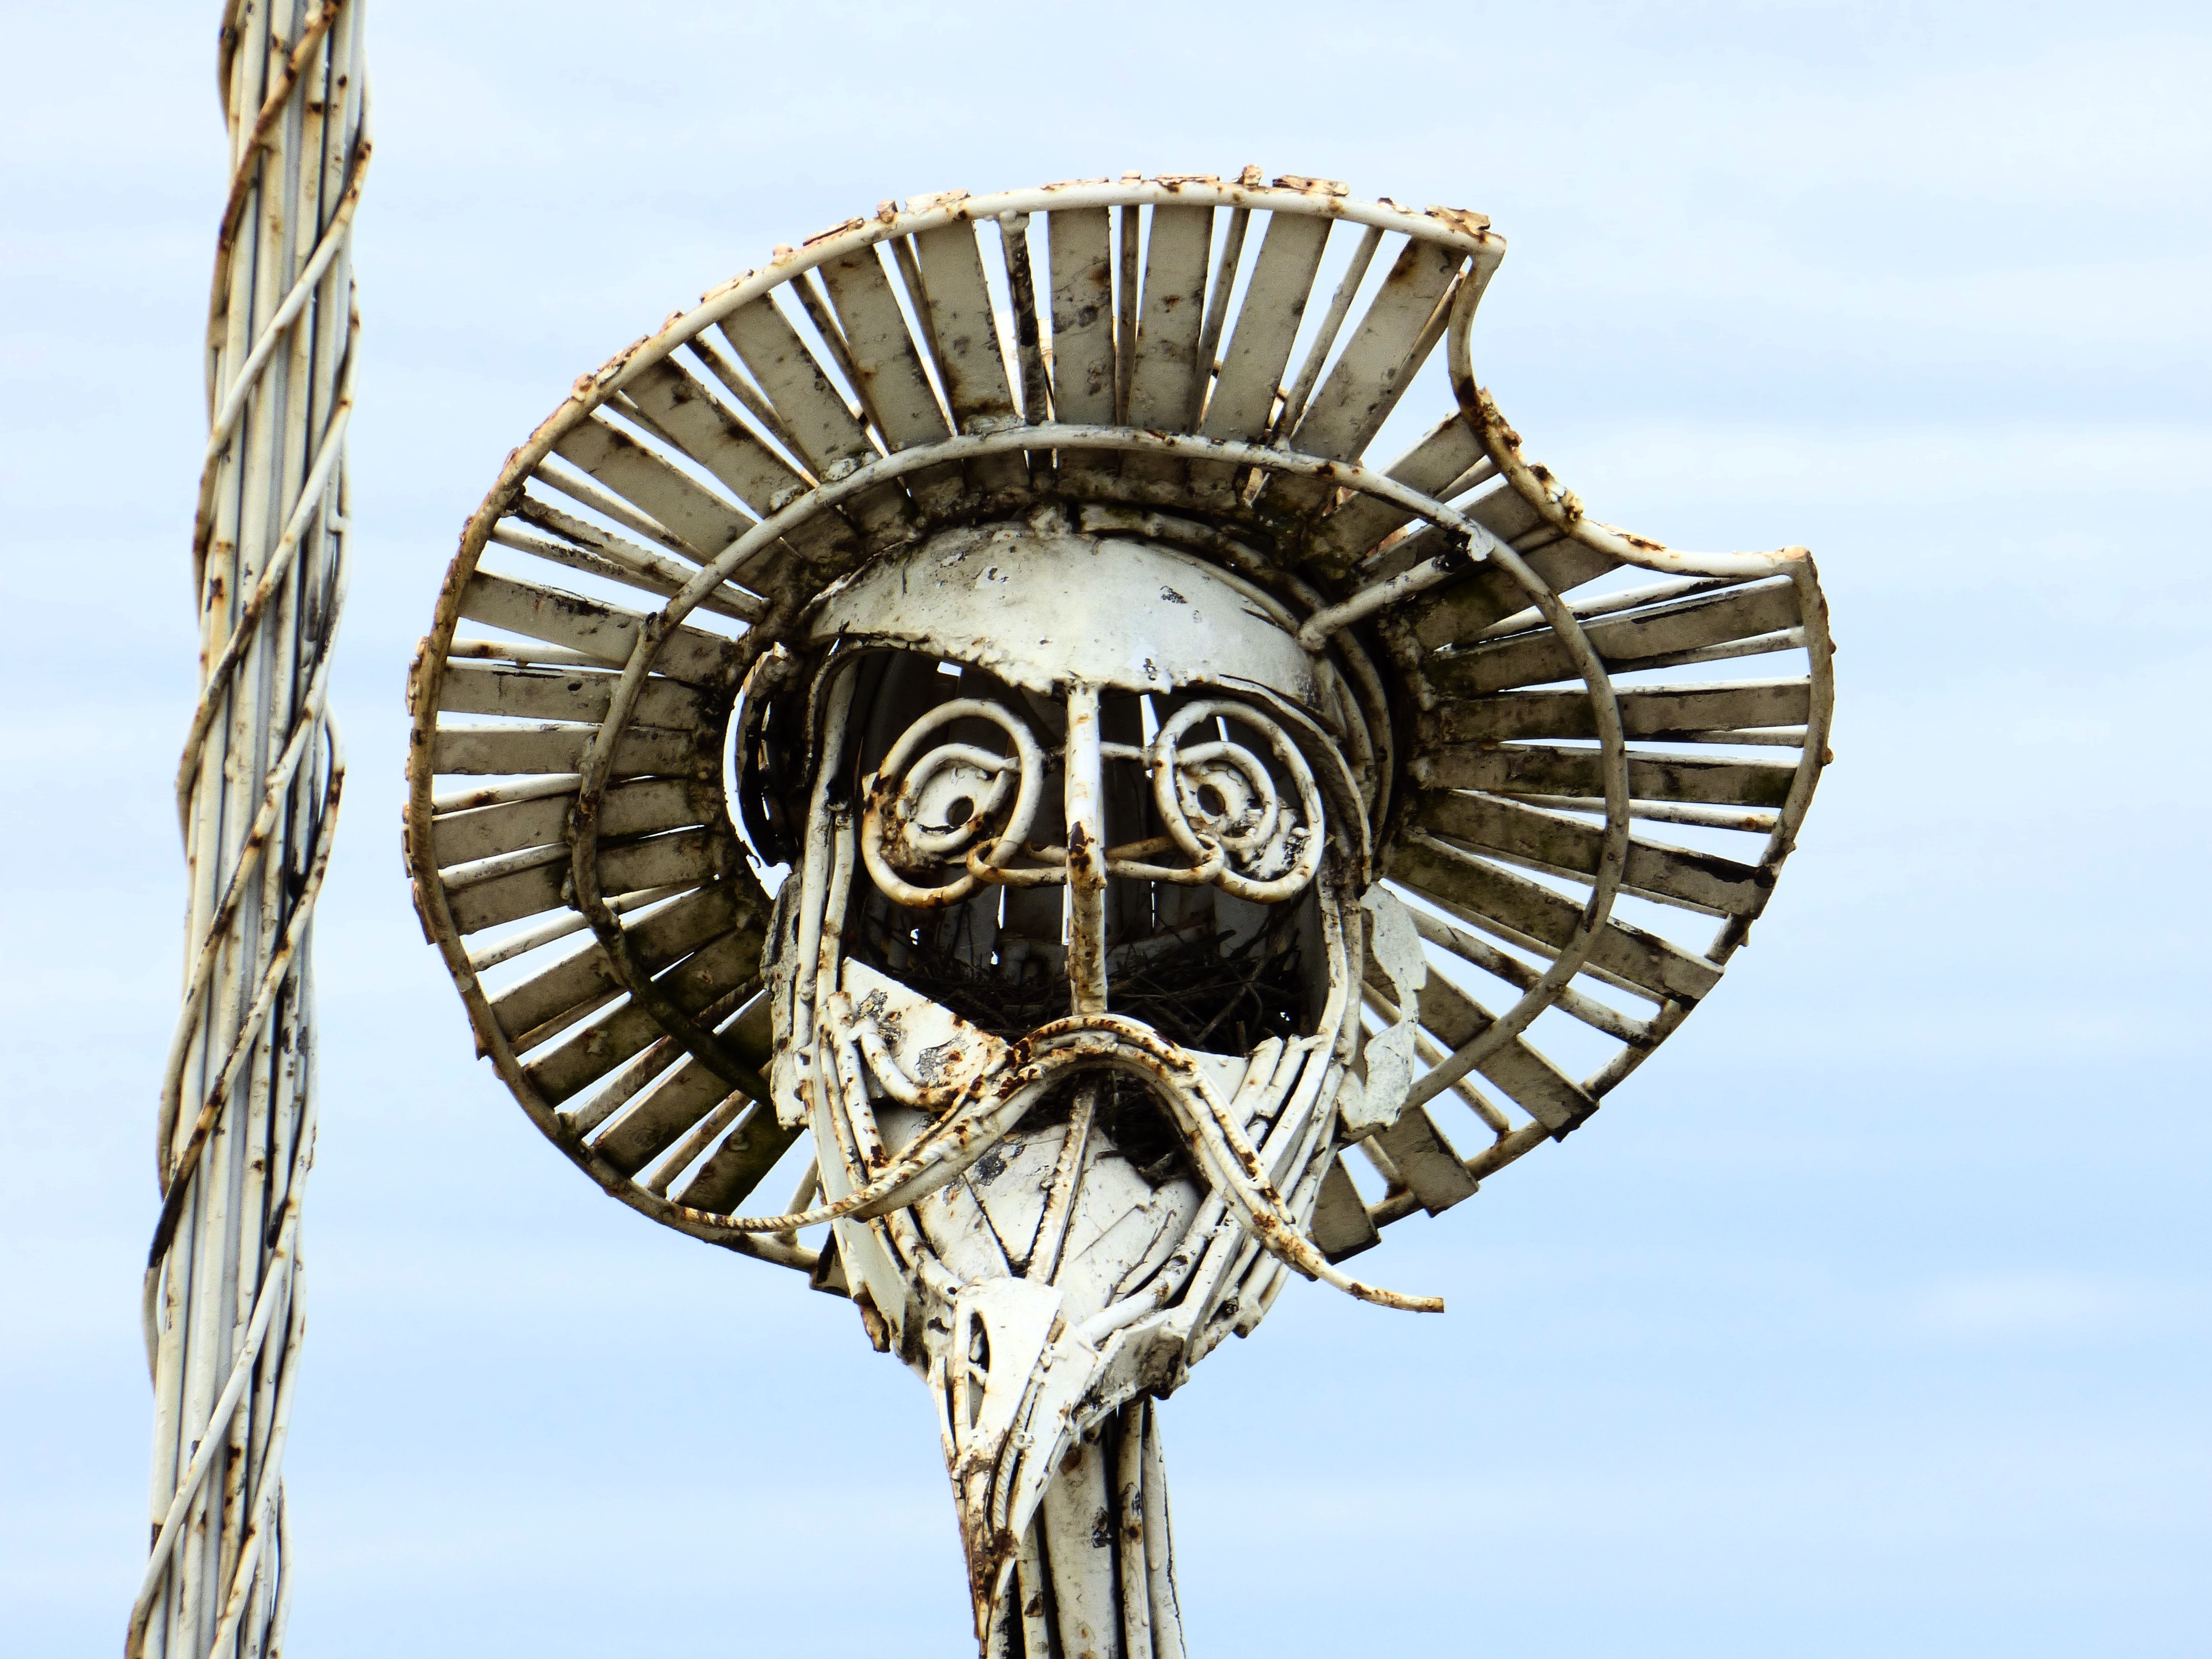
wing, sculpture, crafts, history, don quixote, aircraft engine